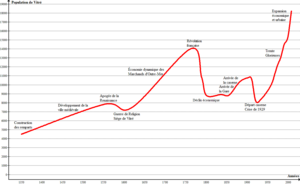
Population de Vitré XIIIe - XXIe siècle